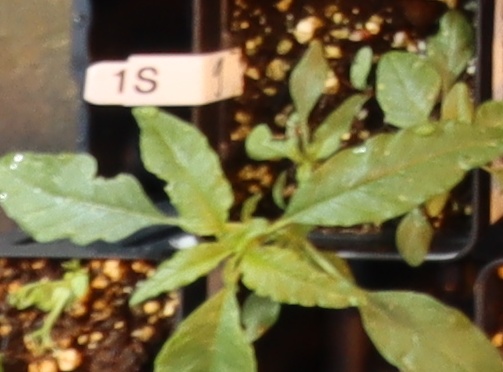
Label: Waterhemp